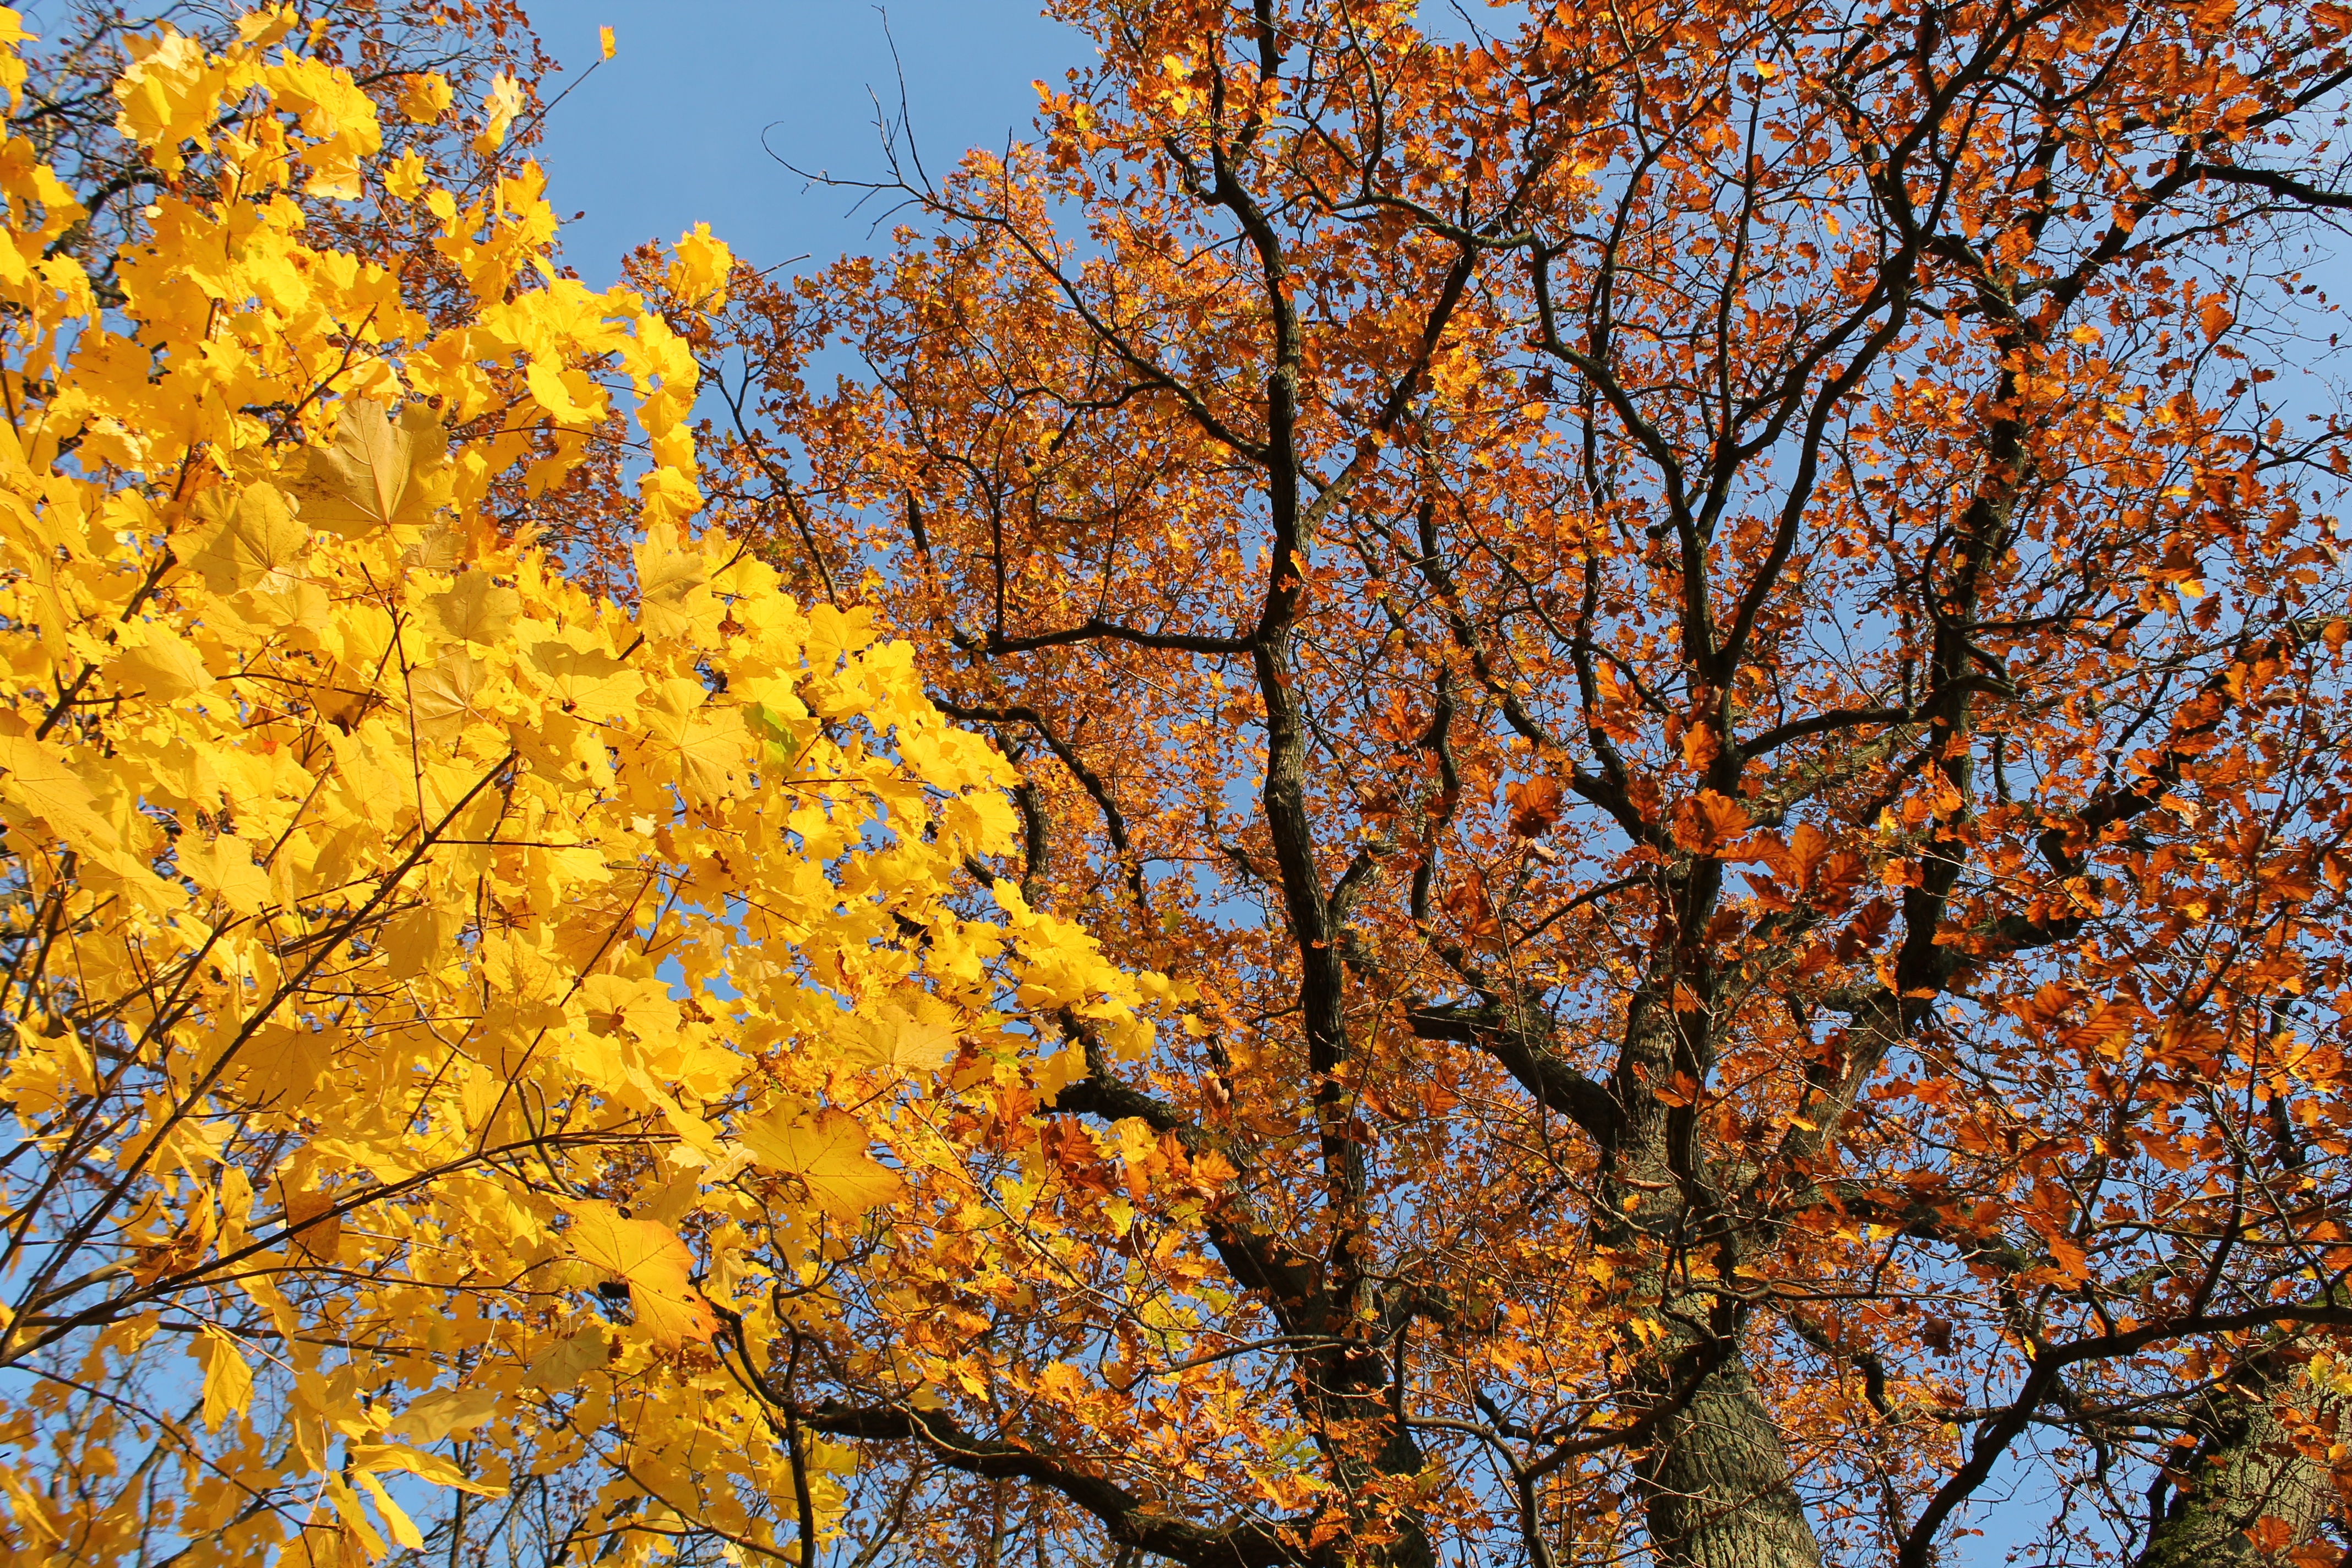
tree, nature, forest, branch, plant, sky, sun, leaf, flower, color, autumn, brown, blue, yellow, season, farbenspiel, deciduous tree, coloring, leaves, gold, deciduous, autumn leaf, fall color, fall leaves, flowering plant, color contrast, woody plant, land plant